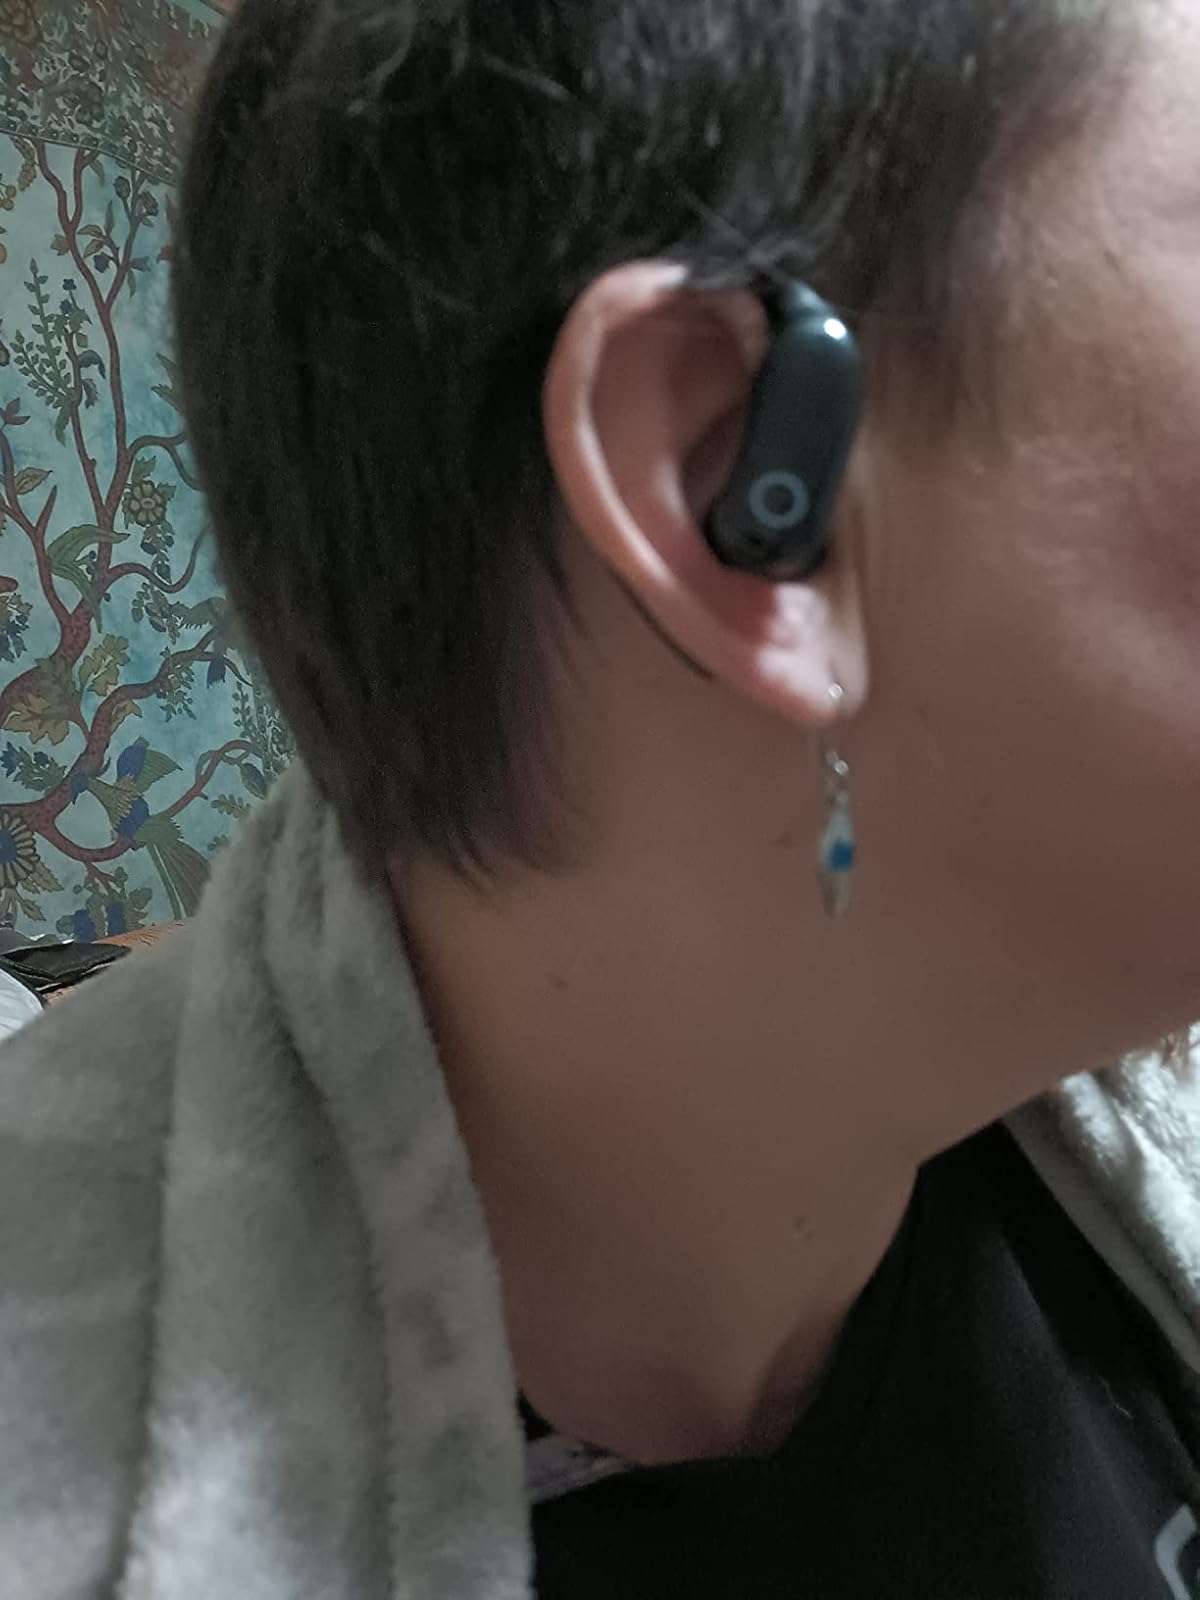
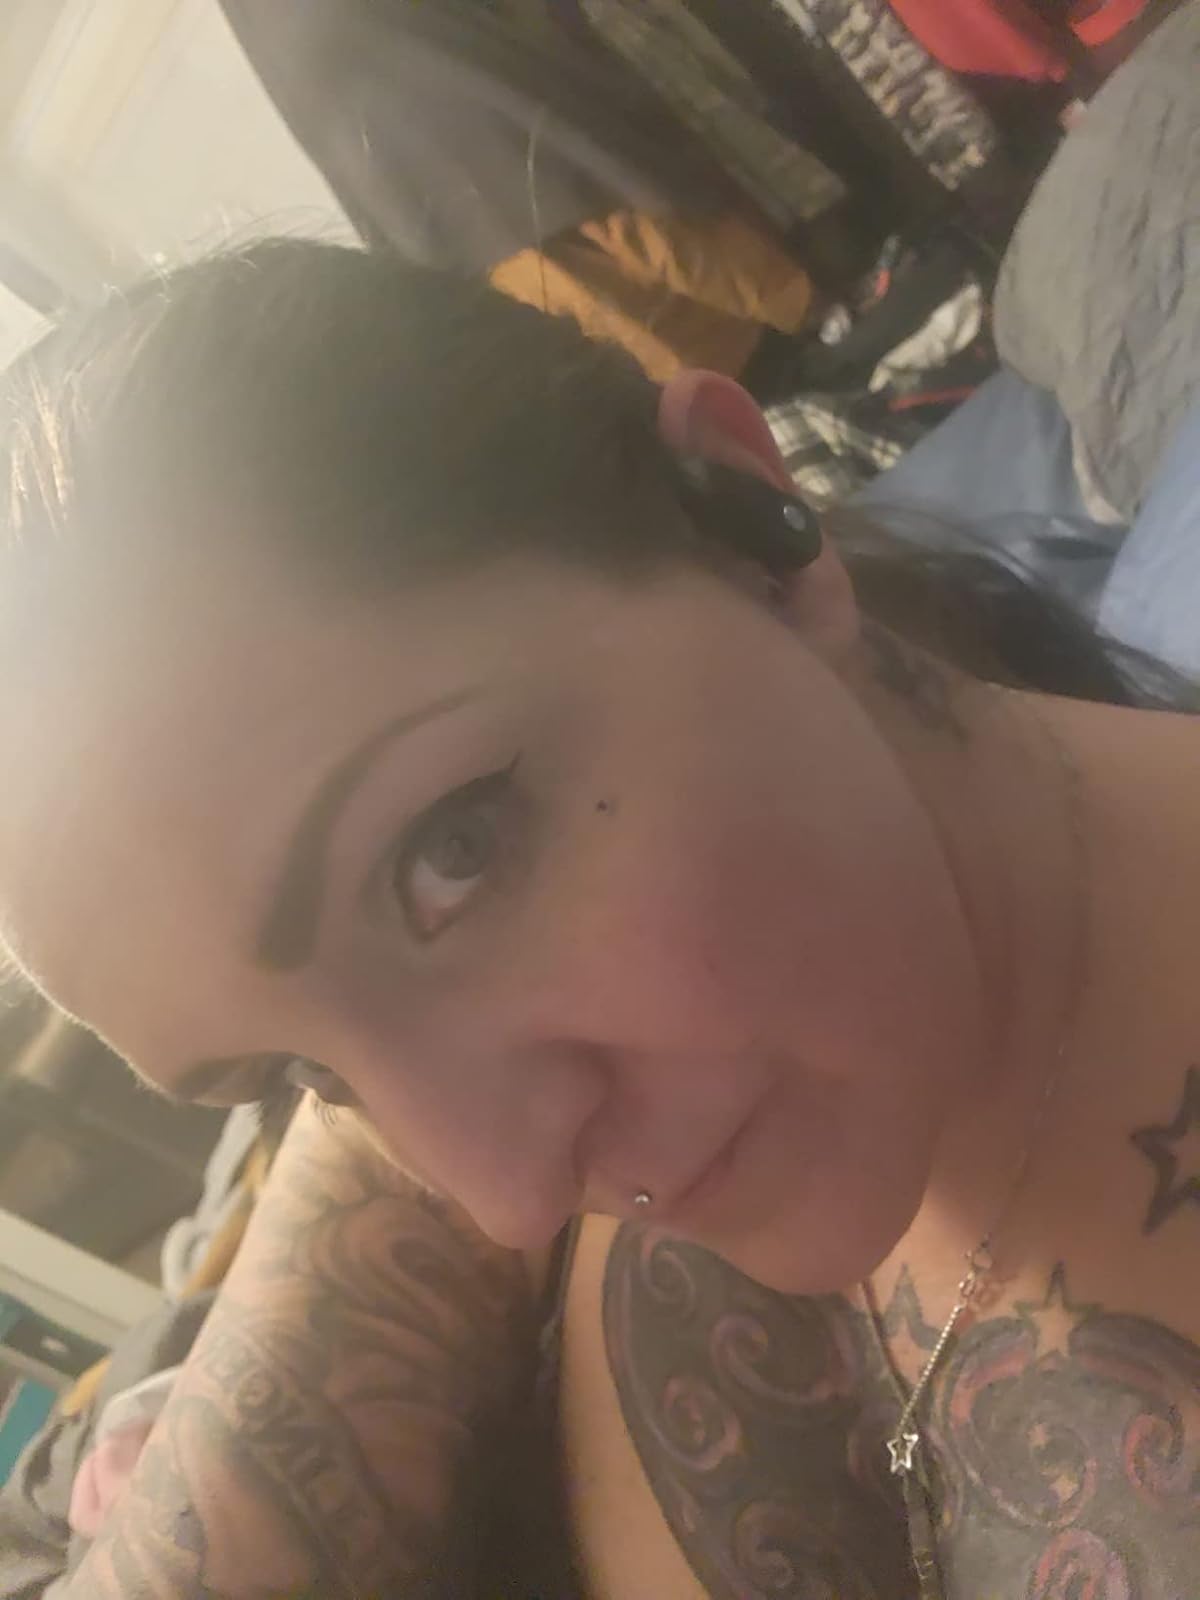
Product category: earbuds
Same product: no